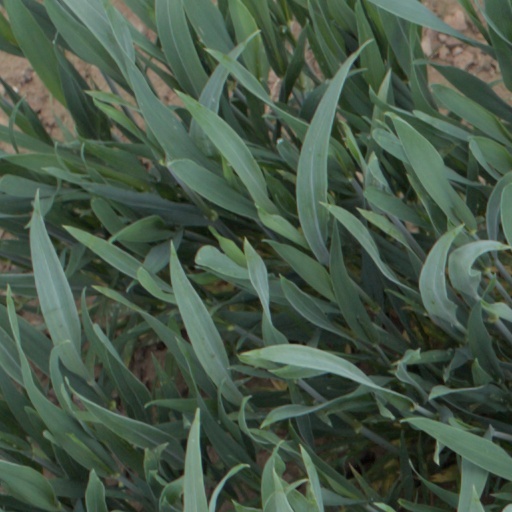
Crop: wheat